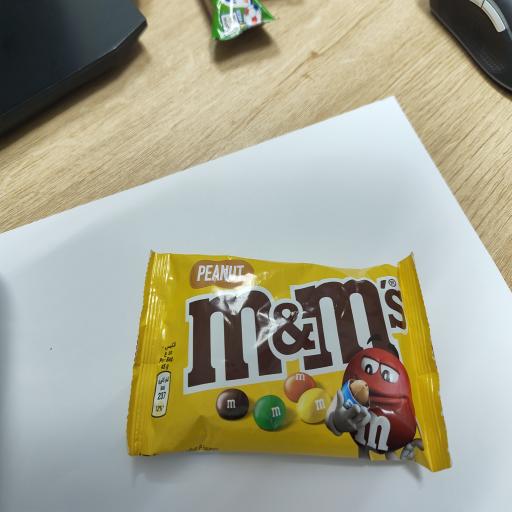
Label: plastics